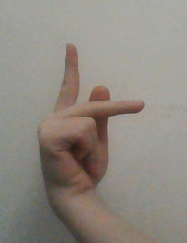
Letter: dha